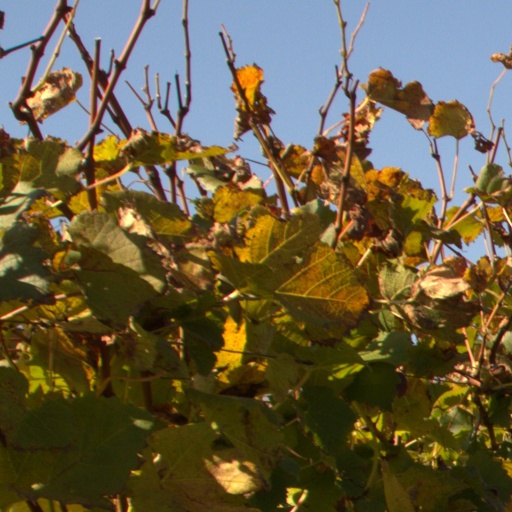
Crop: grape